Rape of Belgium

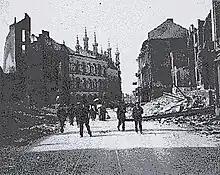
The destroyed city of Leuven in 1915

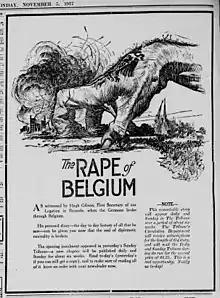
The Rape of Belgium was used in the United States in propaganda to build popular support for American intervention in the European war.

On 25 August 1914, the German army ravaged the city of Leuven, deliberately burning the university library, destroying approximately 230,000 books, 950 manuscripts, and 800 incunabula. German soldiers burned down civilian homes and shot citizens where they stood, with over 2,000 buildings destroyed and 10,000 inhabitants displaced, of whom 1,500 were deported to Germany. The Germans looted and transferred large quantities of strategic materials, foodstuffs and modern industrial equipment to Germany during 1914. These actions brought worldwide condemnation. (There were also several friendly fire incidents between groups of German soldiers during the confusion.)